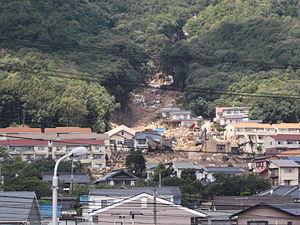
Les glissements de terrain d'Hiroshima sont des glissements de terrain ayant eu lieu le 20 août 2014, dans la préfecture de Hiroshima, après de fortes pluies.